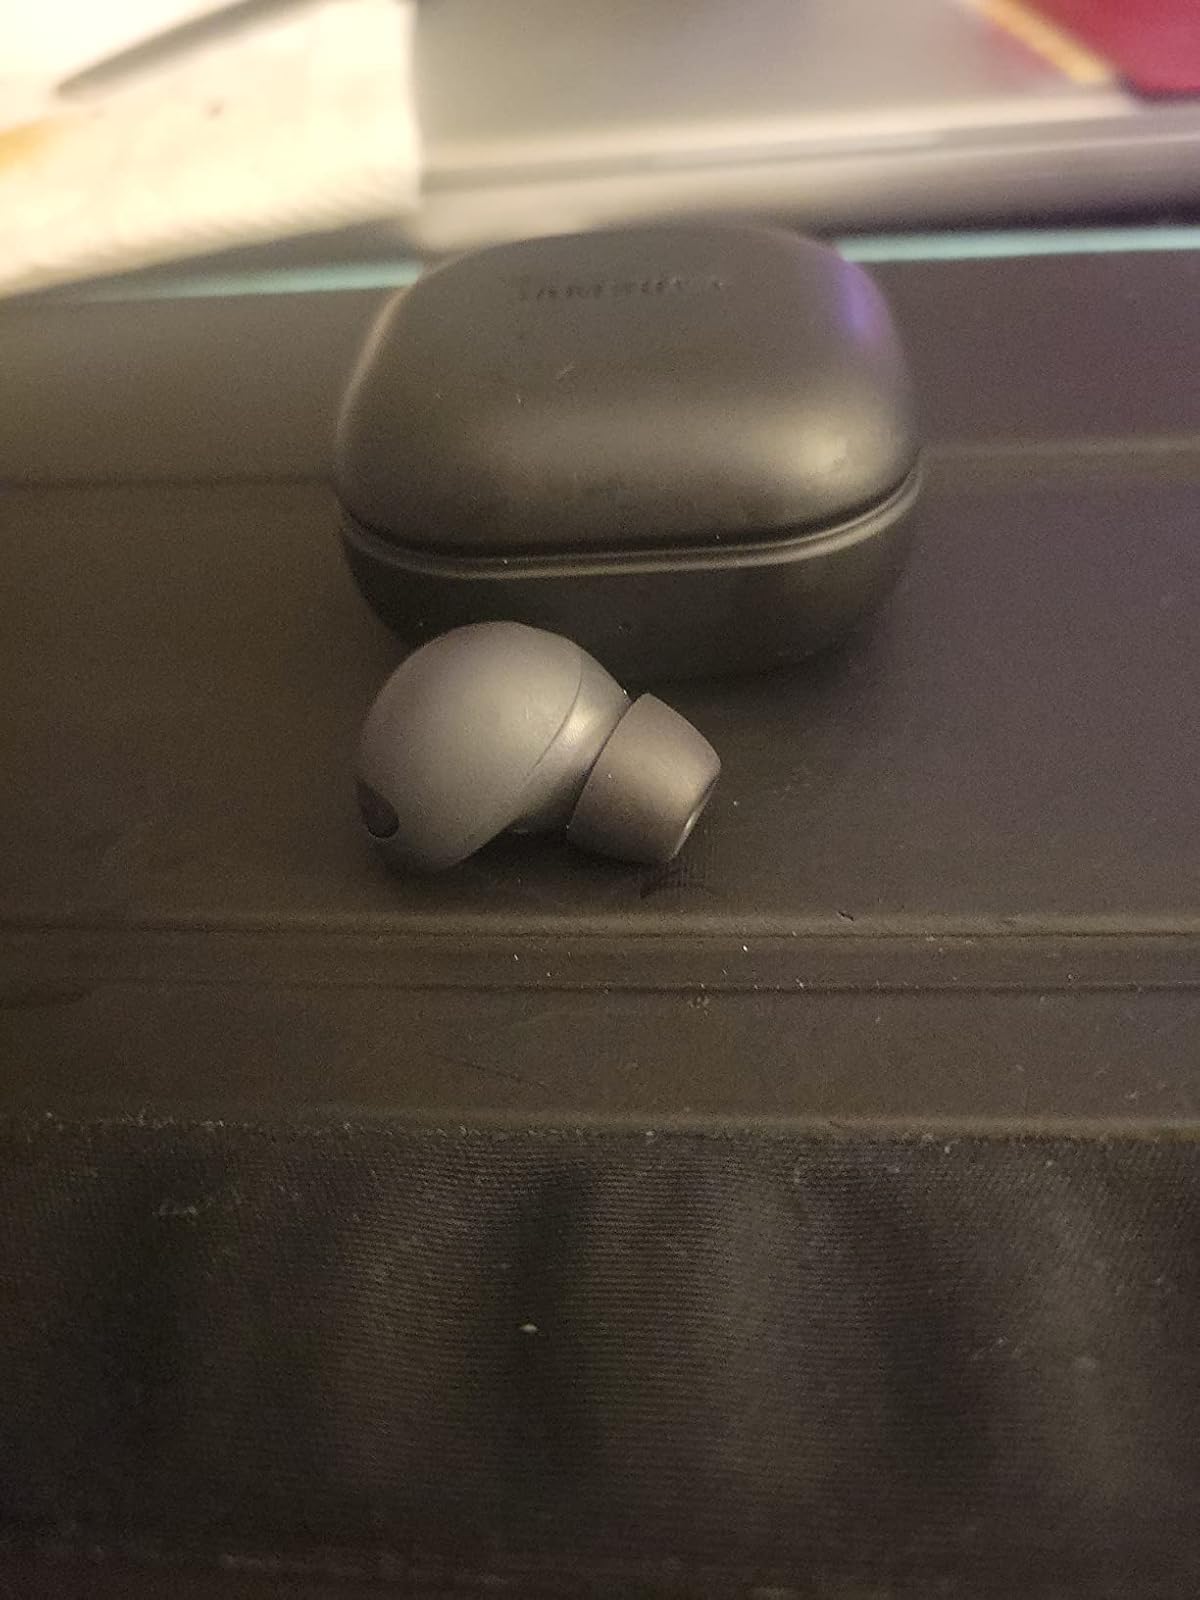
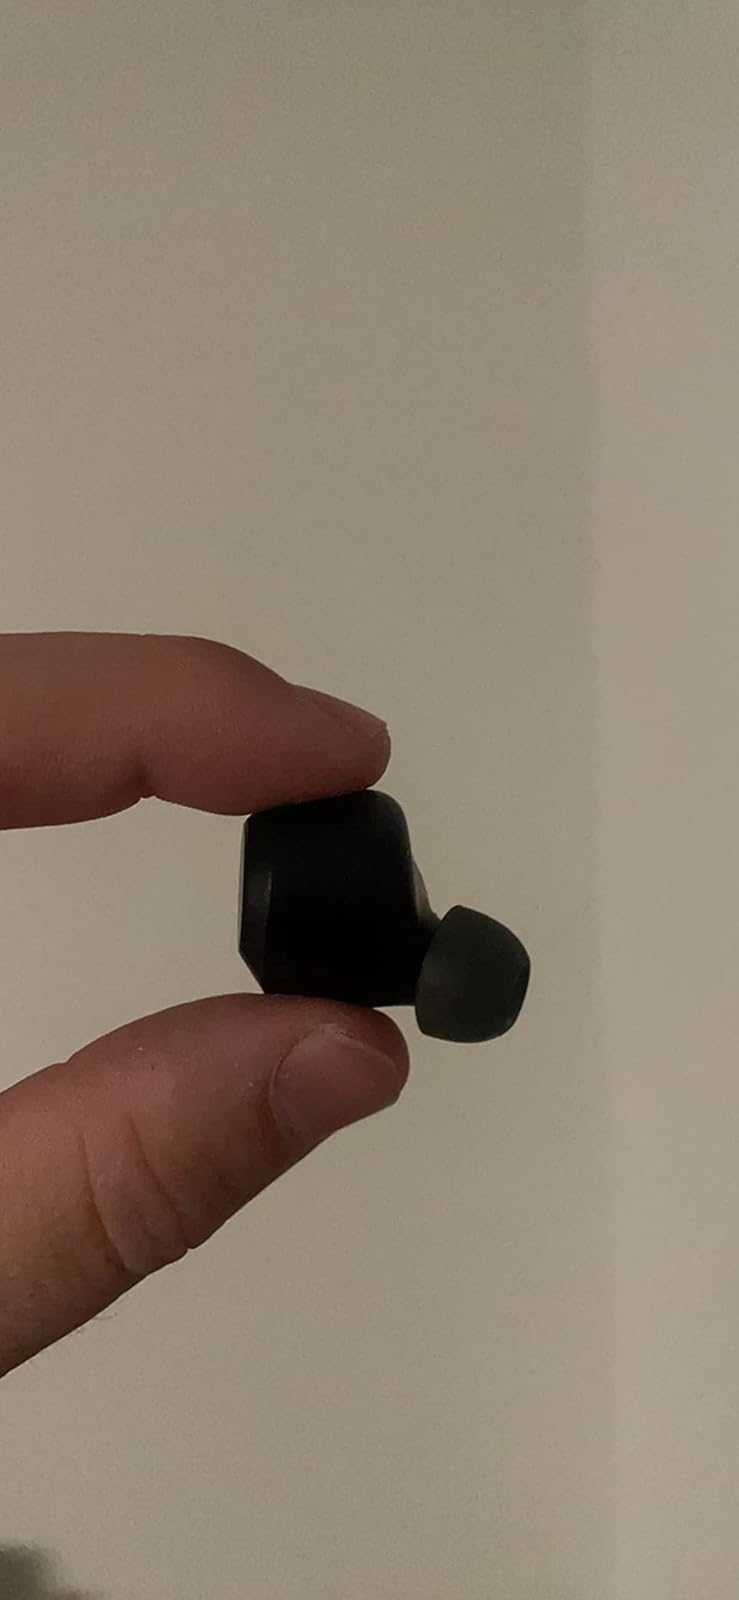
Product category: earbuds
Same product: no